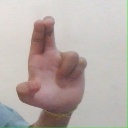
अक्षर: आ